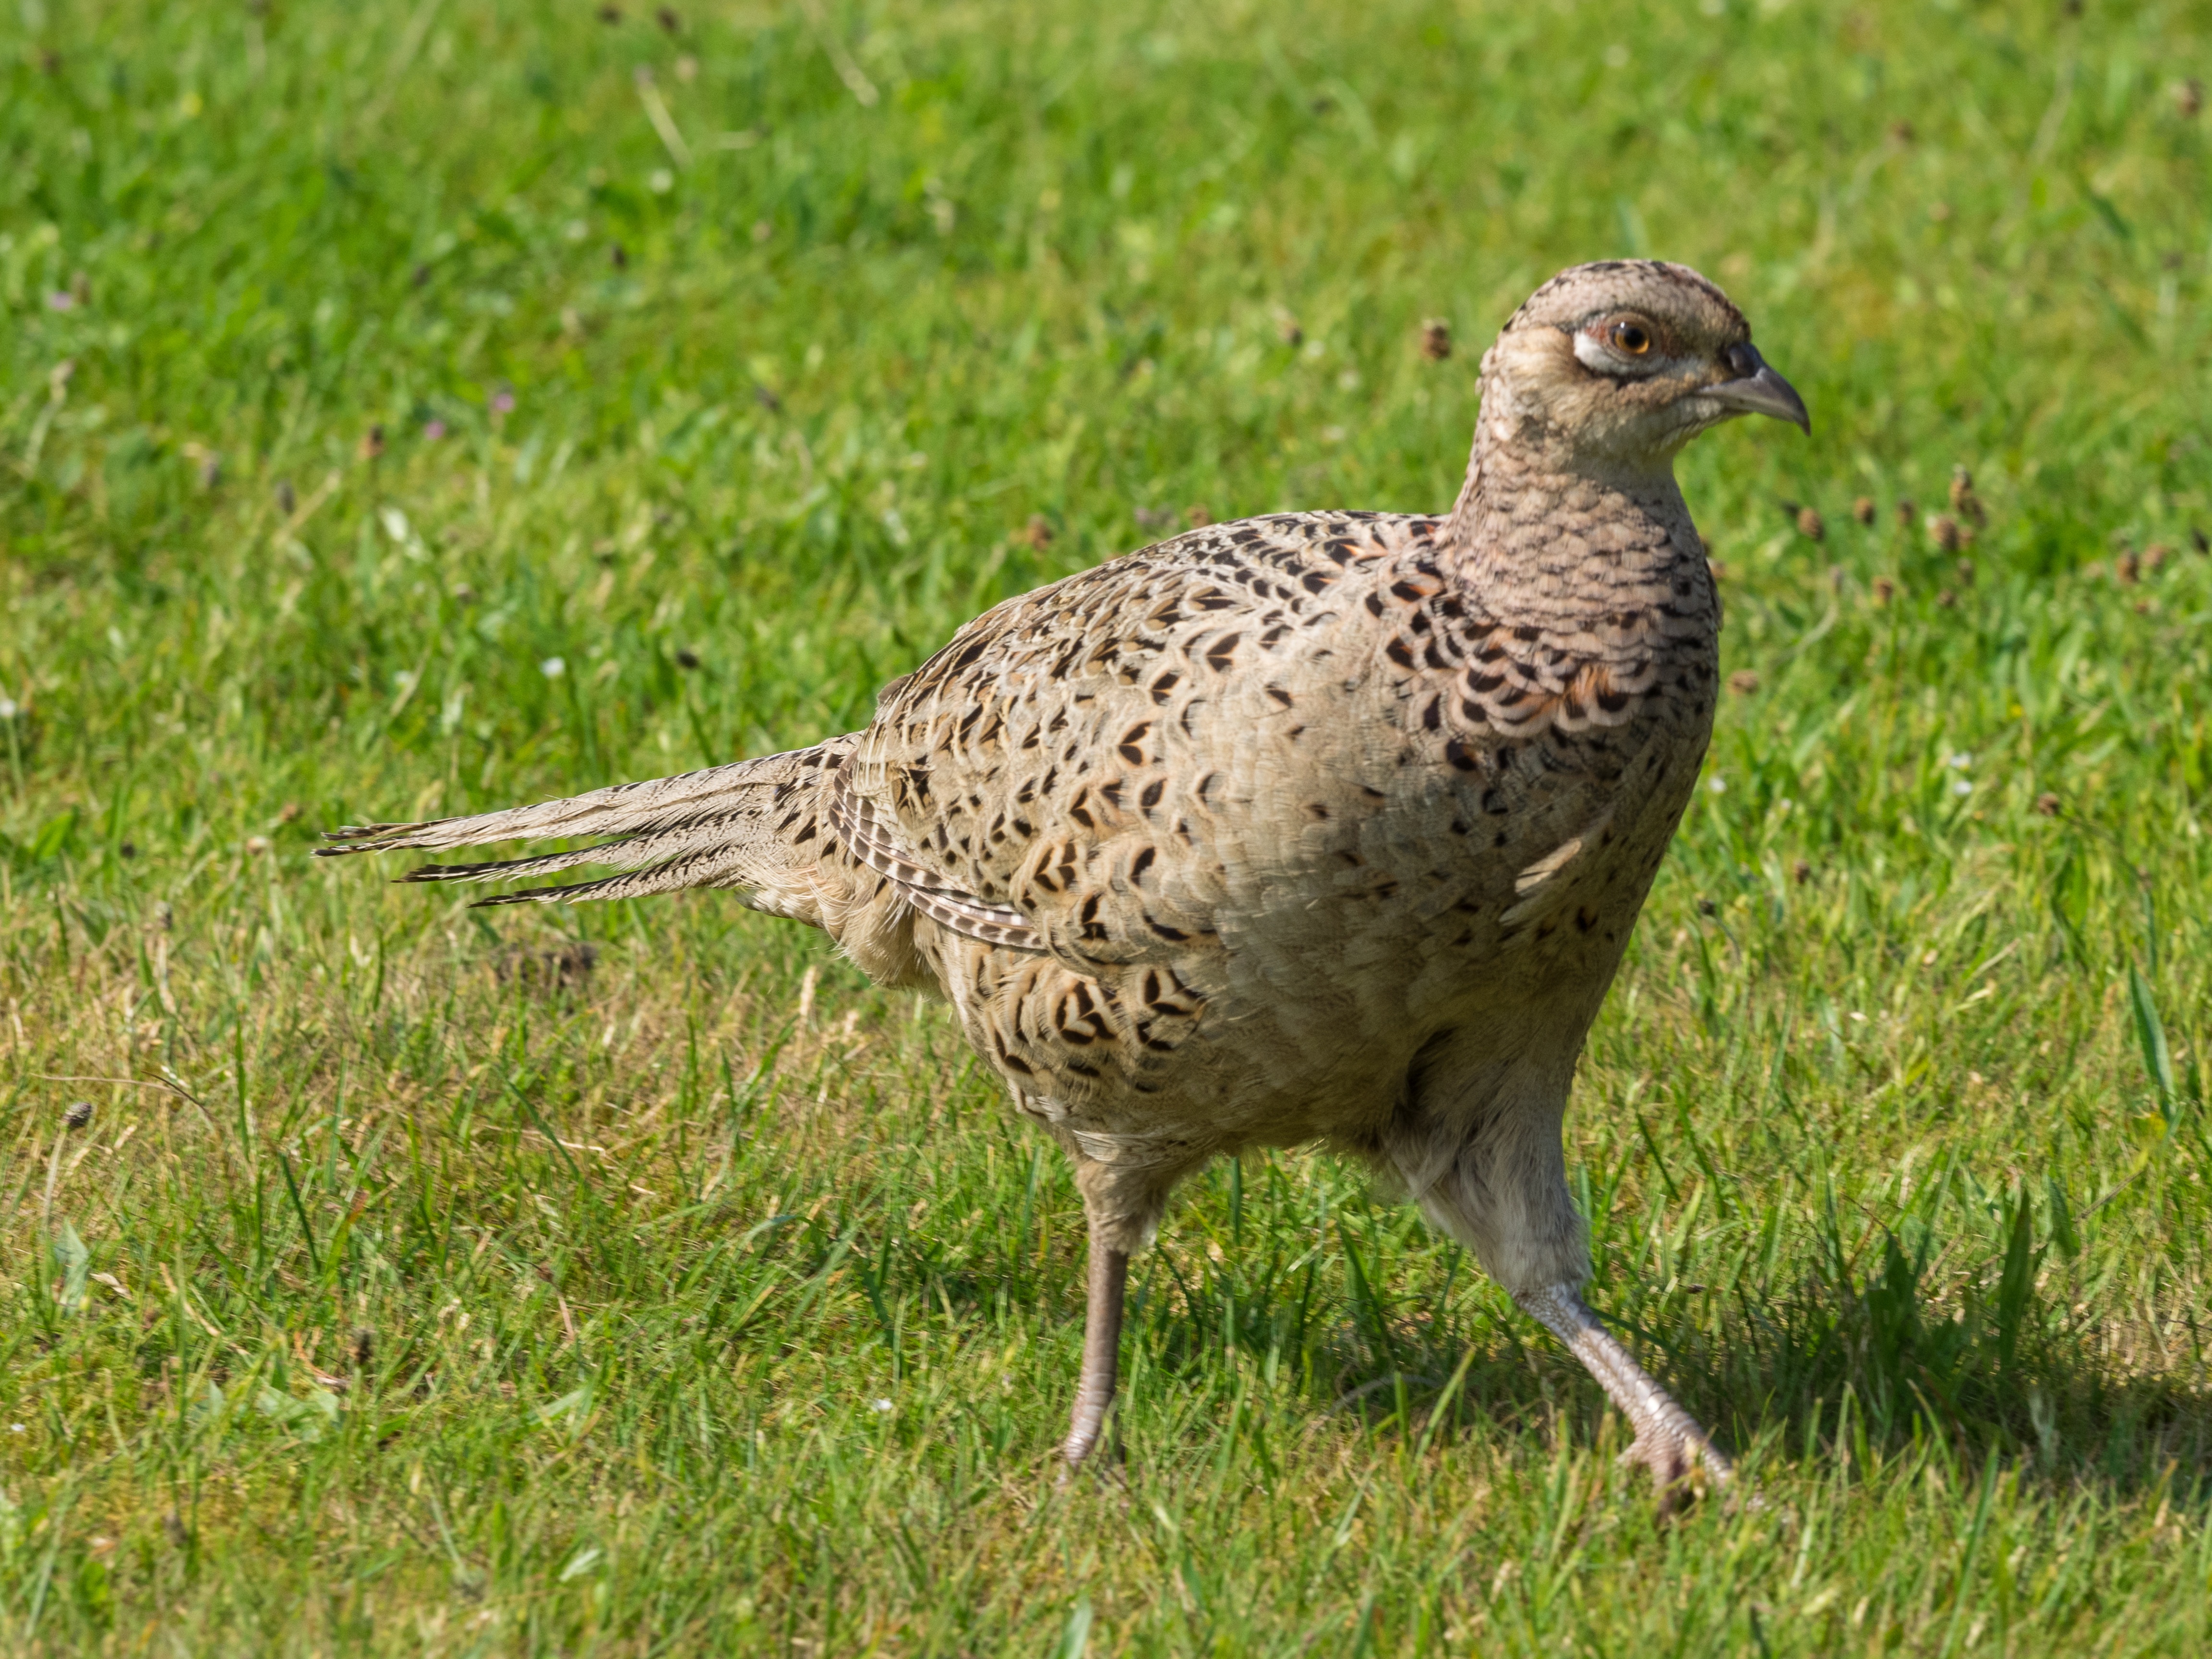
bird, prairie, wildlife, beak, fauna, poultry, hen, pheasant, galliformes, vertebrate, species, stock dove, ruffed grouse